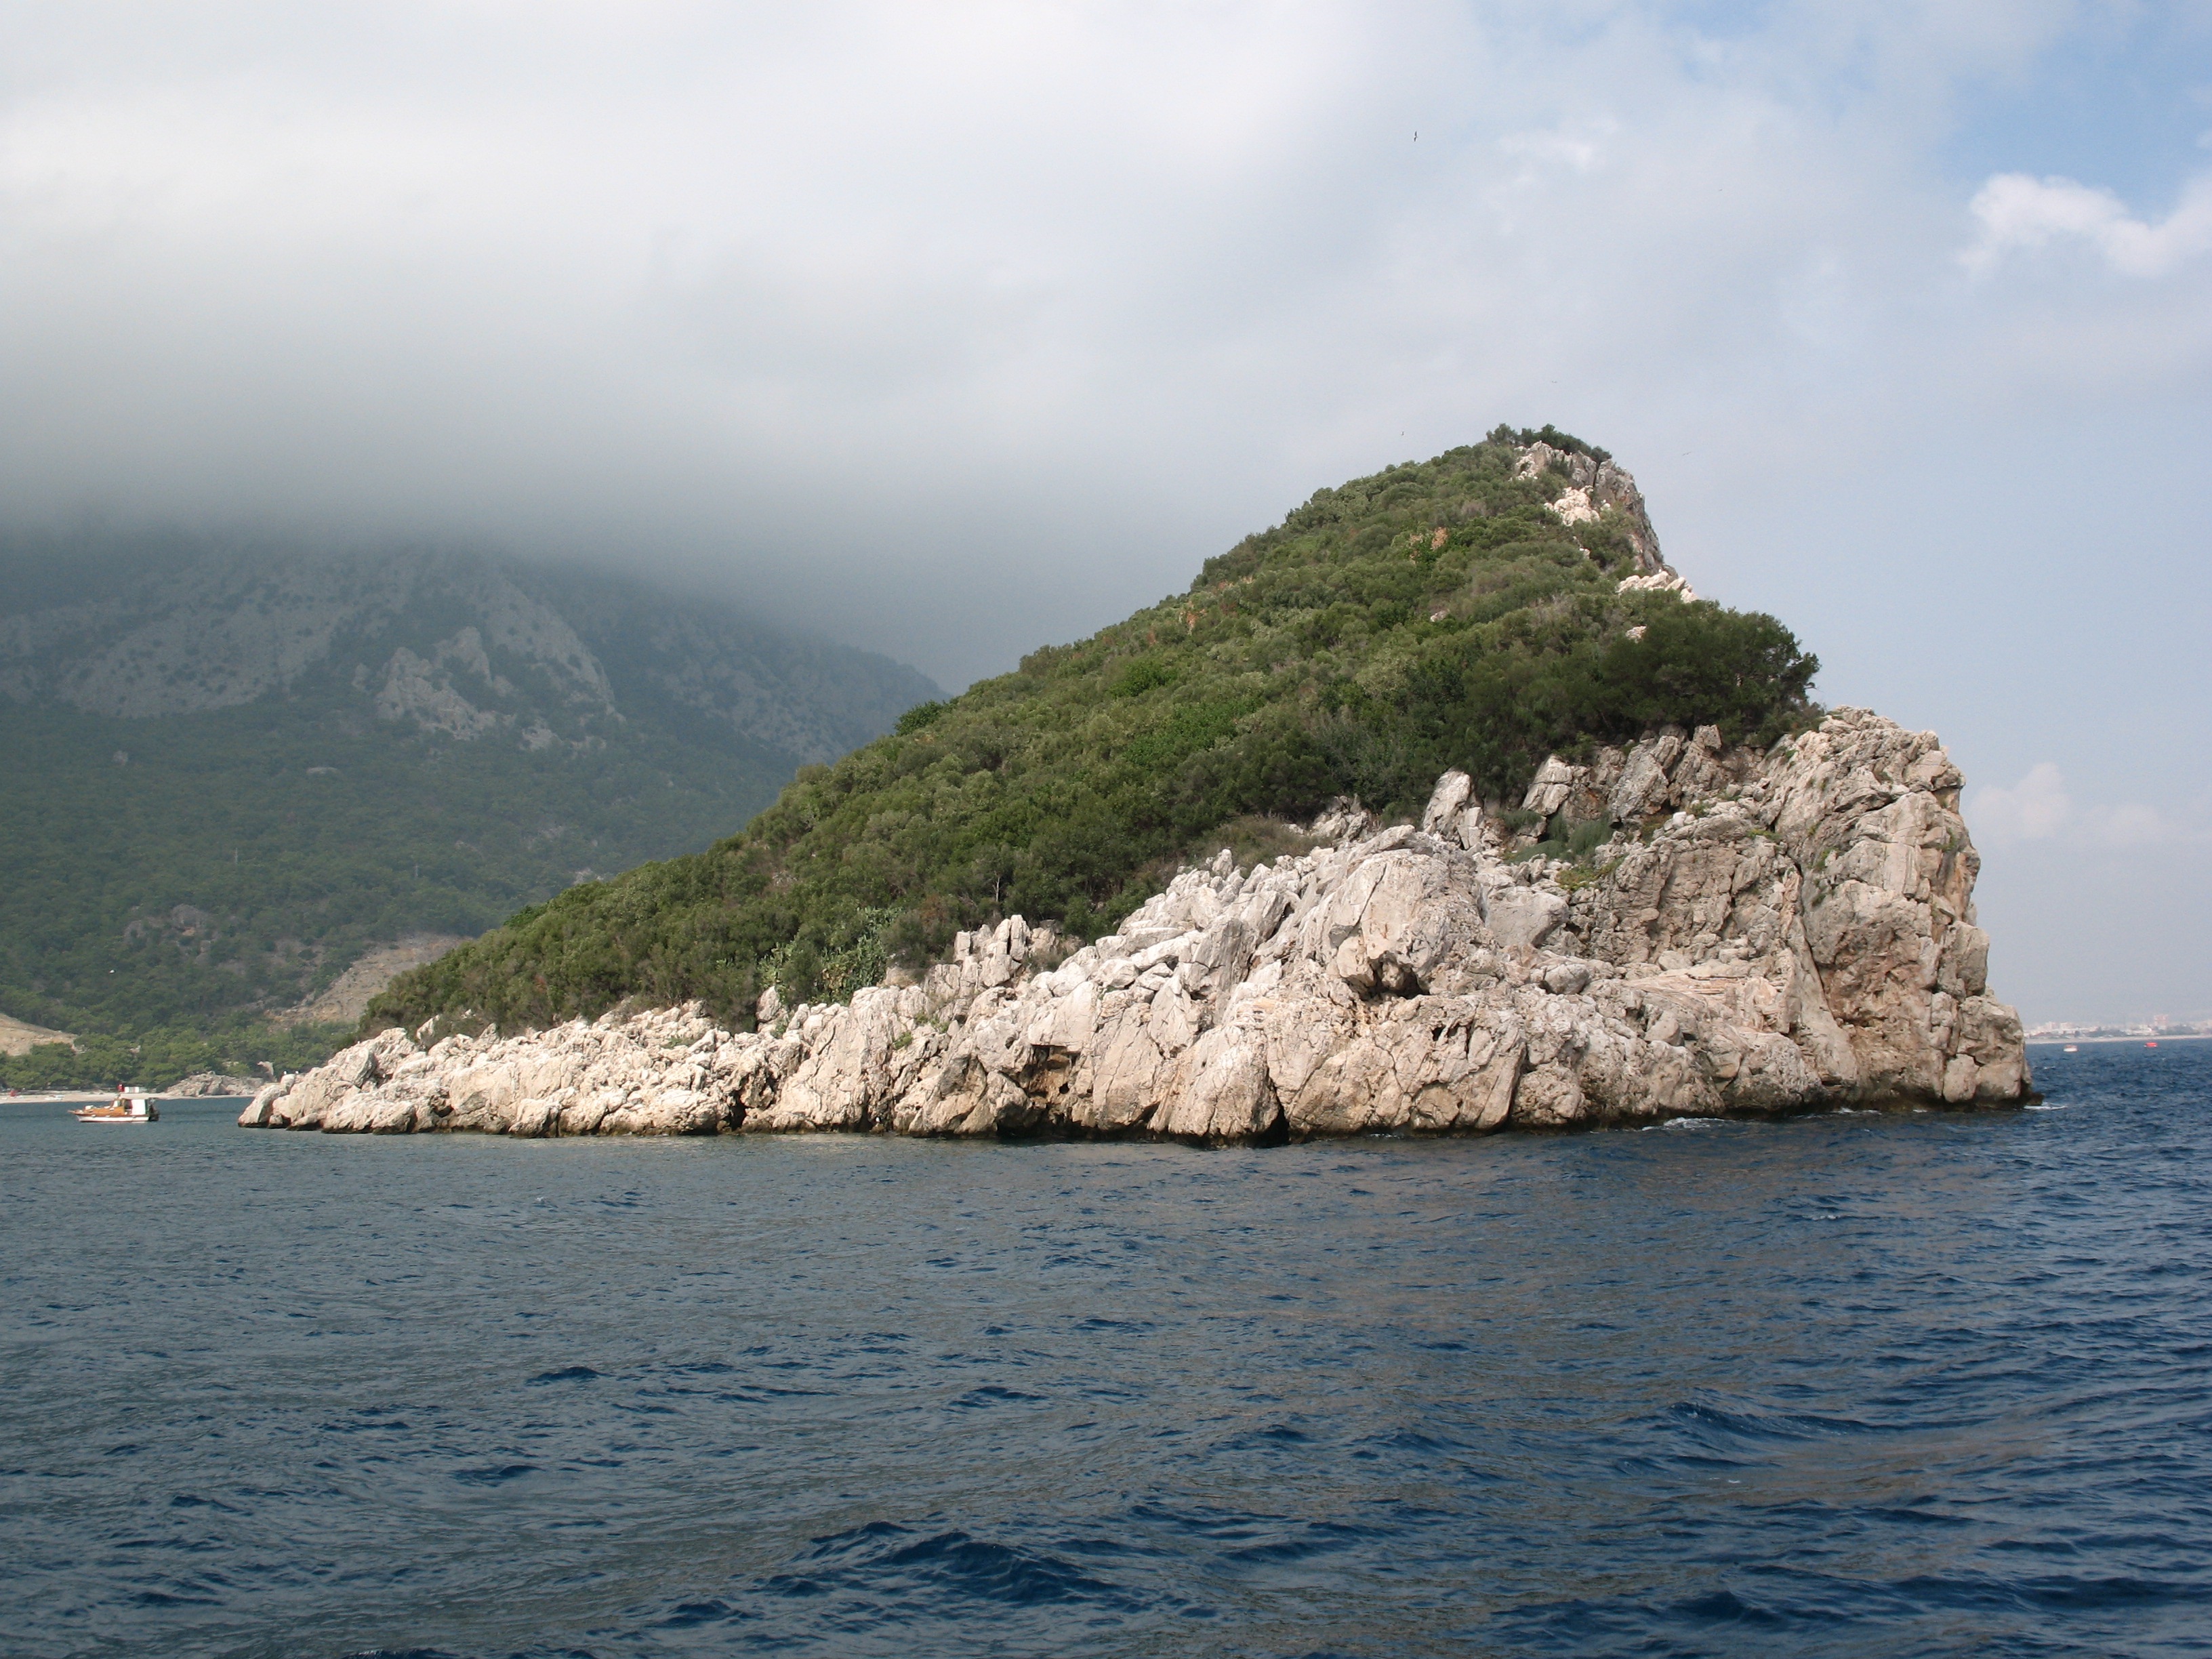
beach, landscape, sea, coast, rock, ocean, horizon, mountain, cloud, shore, wave, cliff, cove, vehicle, journey, seascape, bay, island, fjord, terrain, body of water, turkey, cape, islet, landform, geographical feature